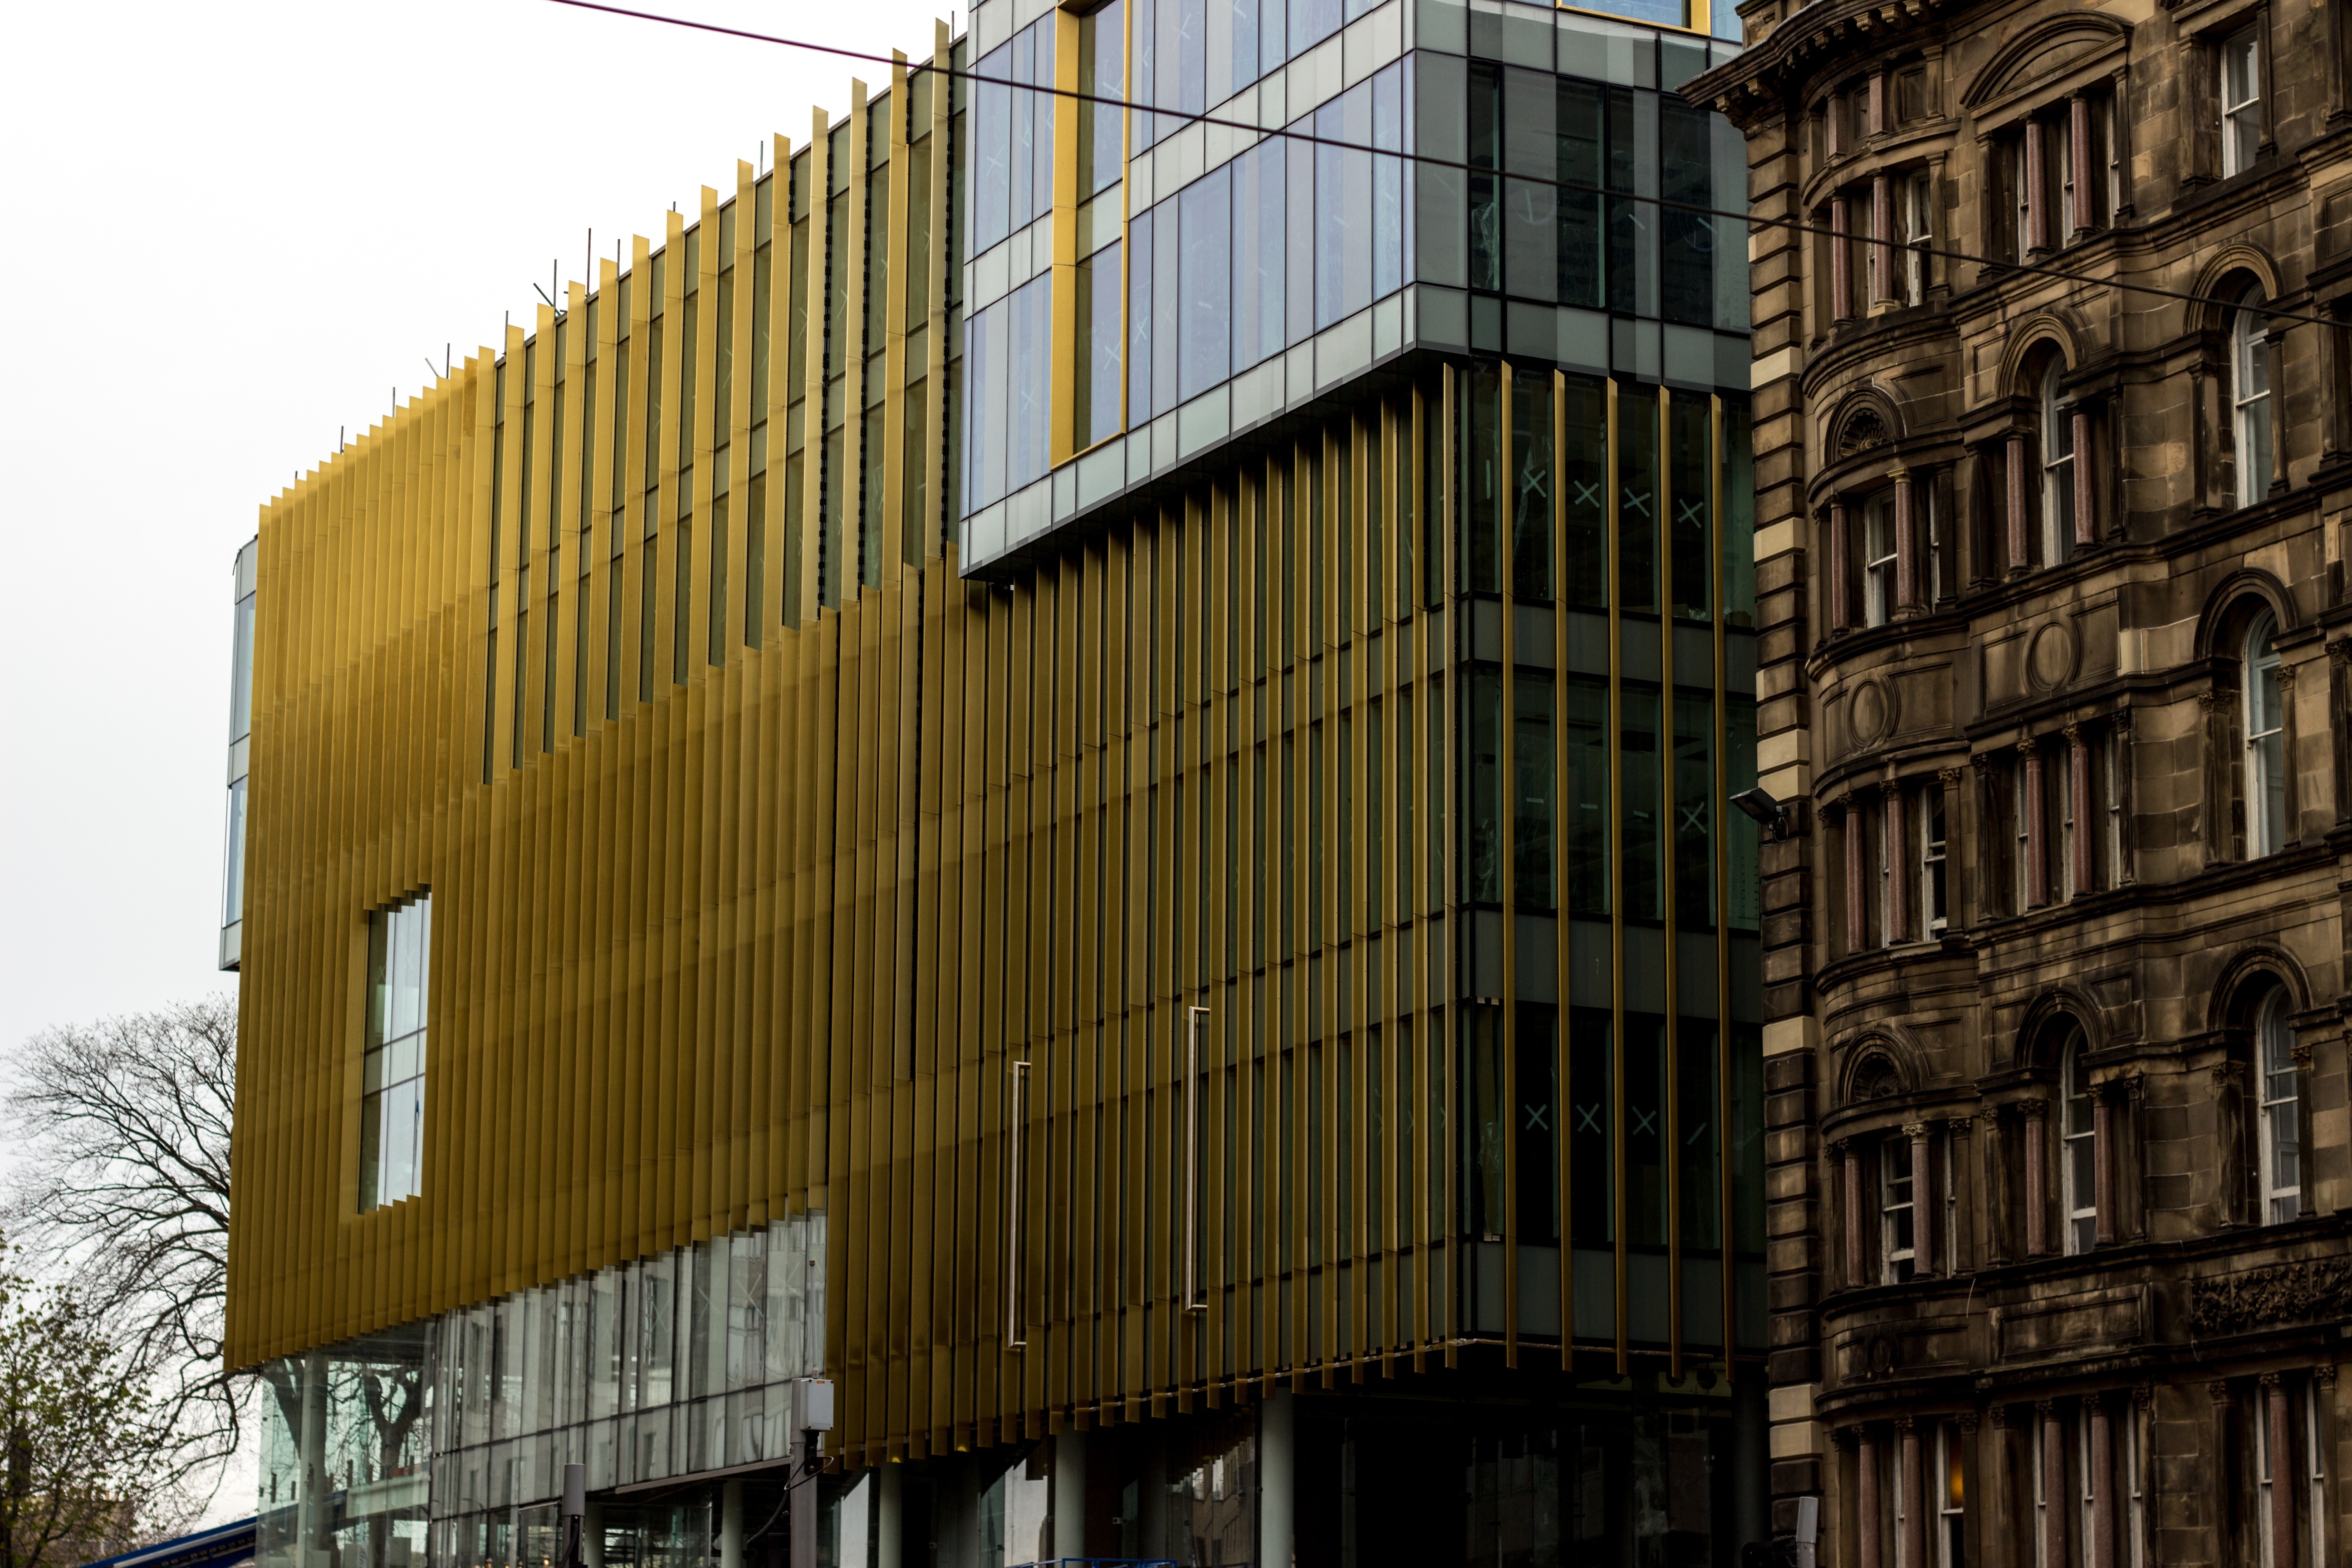
architecture, wood, building, skyscraper, downtown, facade, tower block, neighbourhood, urban area, residential area, brutalist architecture